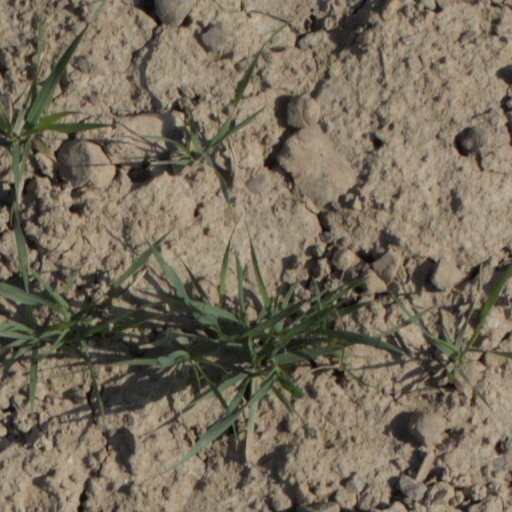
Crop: wheat